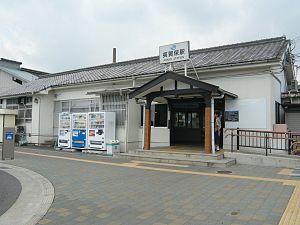
La gare d'Agaho est une gare ferroviaire localisée dans la ville d'Himeji, dans la préfecture de Hyōgo au Japon. La gare est exploitée par la compagnie JR West, sur la ligne Sanyō.